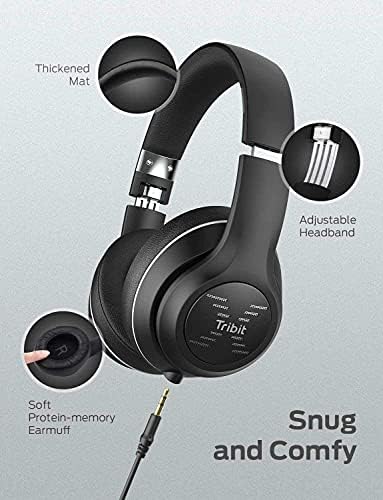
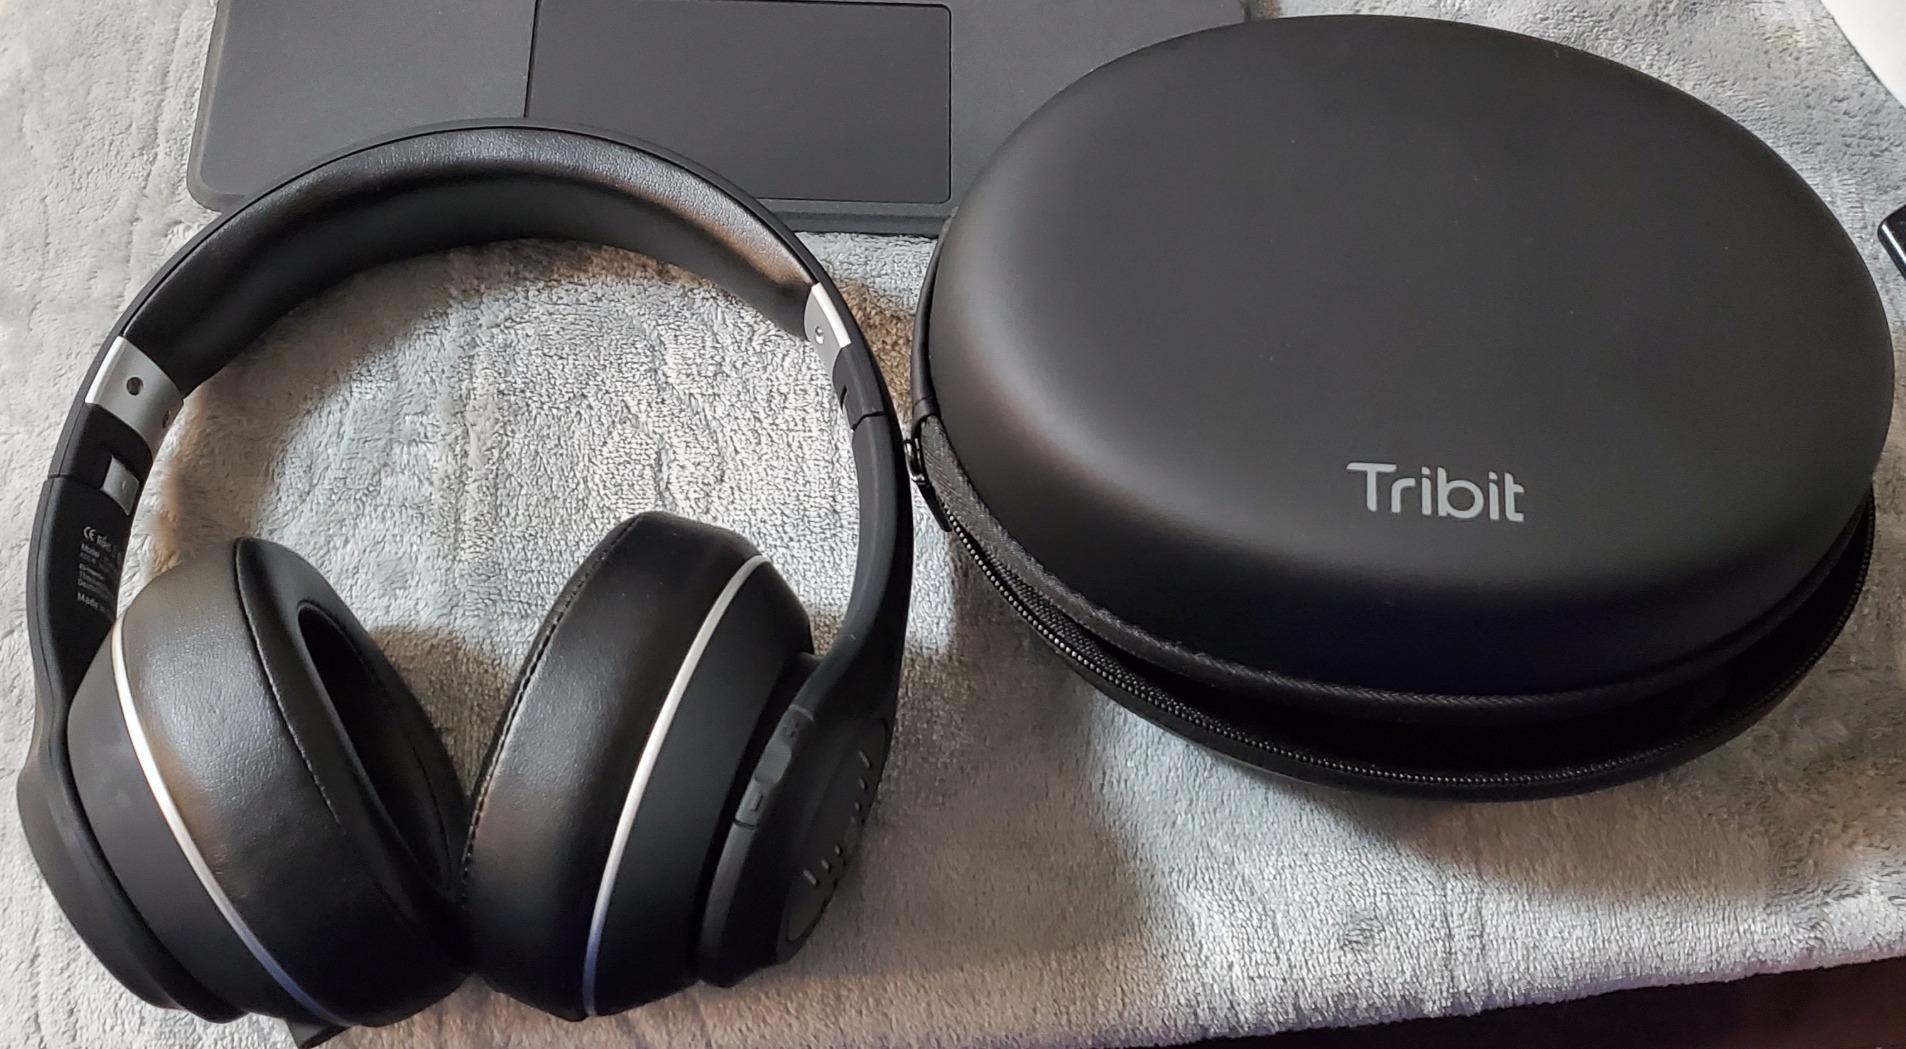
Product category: headphones
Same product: yes